Bishop McDevitt High School (Harrisburg, Pennsylvania)

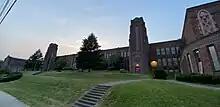
The former Bishop McDevitt HS building as seen in 2023

Founded in 1918, this private, Pennsylvania high school was renamed in 1957 to honor the memory of the Most Reverend Philip R. McDevitt, fourth bishop of Harrisburg and founder of the school.